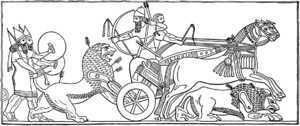
Le char est un véhicule attelé à un ou plusieurs animaux et roulant sur des roues, celles-ci assemblées par paire via un essieu, chaque paire solidaire formant un train roulant. Il faut pourtant distinguer en français la voiture antique le plus souvent à deux roues, soient les chars de combat, de course ou de jeux de cirque, des cérémonies publiques des cités ou de la mythologie gréco-romaine... des différents types de chars médiévaux ou de l'époque moderne, véhicules le plus souvent à deux trains, plus ou moins sophistiqués, que les mondes paysans et marchands, guerriers et seigneuriaux, miniers ou rouliers, ont employé pour le charroi des matériaux, des diverses matières et des hommes, ou encore pour la fête profane ou le défilé officiel. Les deux mots proviennent du latin médiéval carrus lui-même issu du gaulois carros, mais le premier s'est imposé à l'époque humaniste vers 1538 alors que le second date de la profusion créative du XIIᵉ siècle, le mot étant attesté vers 1170 en ancien français.